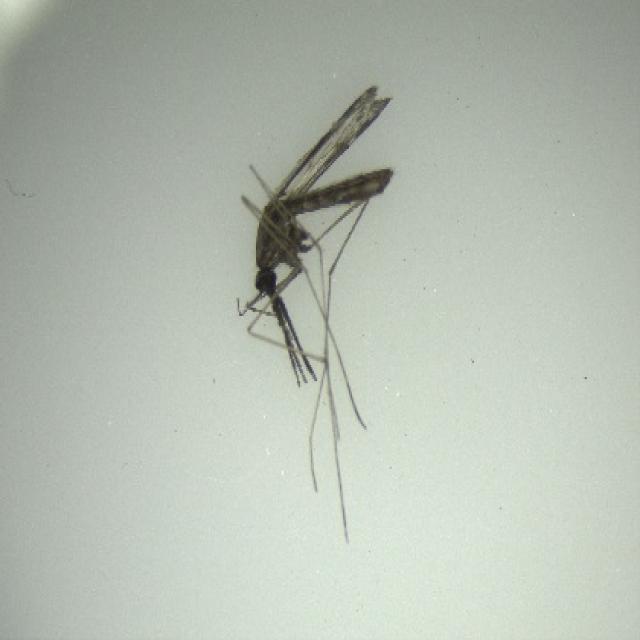
Species: anopheles_sinensis